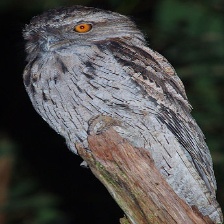
Species: TAWNY FROGMOUTH
Scientific name: PODARGUS STRIGOIDES